Lotec Sirius

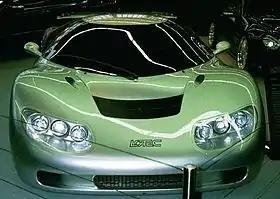
Lotec Sirius

The Lotec Sirius is a sports car built by German automotive company Lotec in 2000. It can go from in 3.8 seconds. Lotec claims a top speed of . Only one car is known to have been produced.